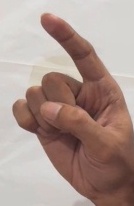
ASL sign: Z